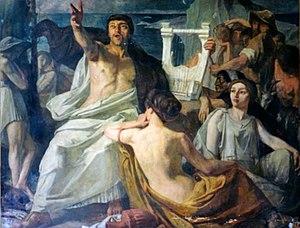
Clovis Cazes, Le Rhapsode, 1913, Auch, musée des Jacobins
Cette page recense les lauréats du prix de Rome en peinture, récompense inaugurée en 1663, et de façon officielle en 1667, par l'Académie royale de peinture et de sculpture à Paris, et supprimée par une réforme, après 1968.